Arkansas River

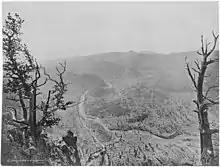
Arkansas River in Colorado, with Mount Harvard in distance, circa 1867. Photo by William Henry Jackson.

Many nations of Native Americans lived near, or along, the 1,450-mile (2,334-km) stretch of the Arkansas River for thousands of years. The first Europeans to see the river were members of the Spanish Coronado expedition on June 29, 1541. Also in the 1540s, Hernando de Soto discovered the junction of the Arkansas with the Mississippi. The Spanish originally called the river "Napeste". "The name "Arkansas" was first applied by French Father Jacques Marquette, who called the river "Akansa" in his journal of 1673, naming it the same name as the French called the tribal people who lived on the Arkansas River. Today this tribe is known as Quapaw. The Joliet-Marquette expedition travelled the Mississippi River from Prairie du Chien, Wisconsin toward the Gulf of Mexico, but turned back at the mouth of the Arkansas River. By that time, they had encountered Native Americans carrying European trinkets and feared confrontation with Spanish conquistadors.